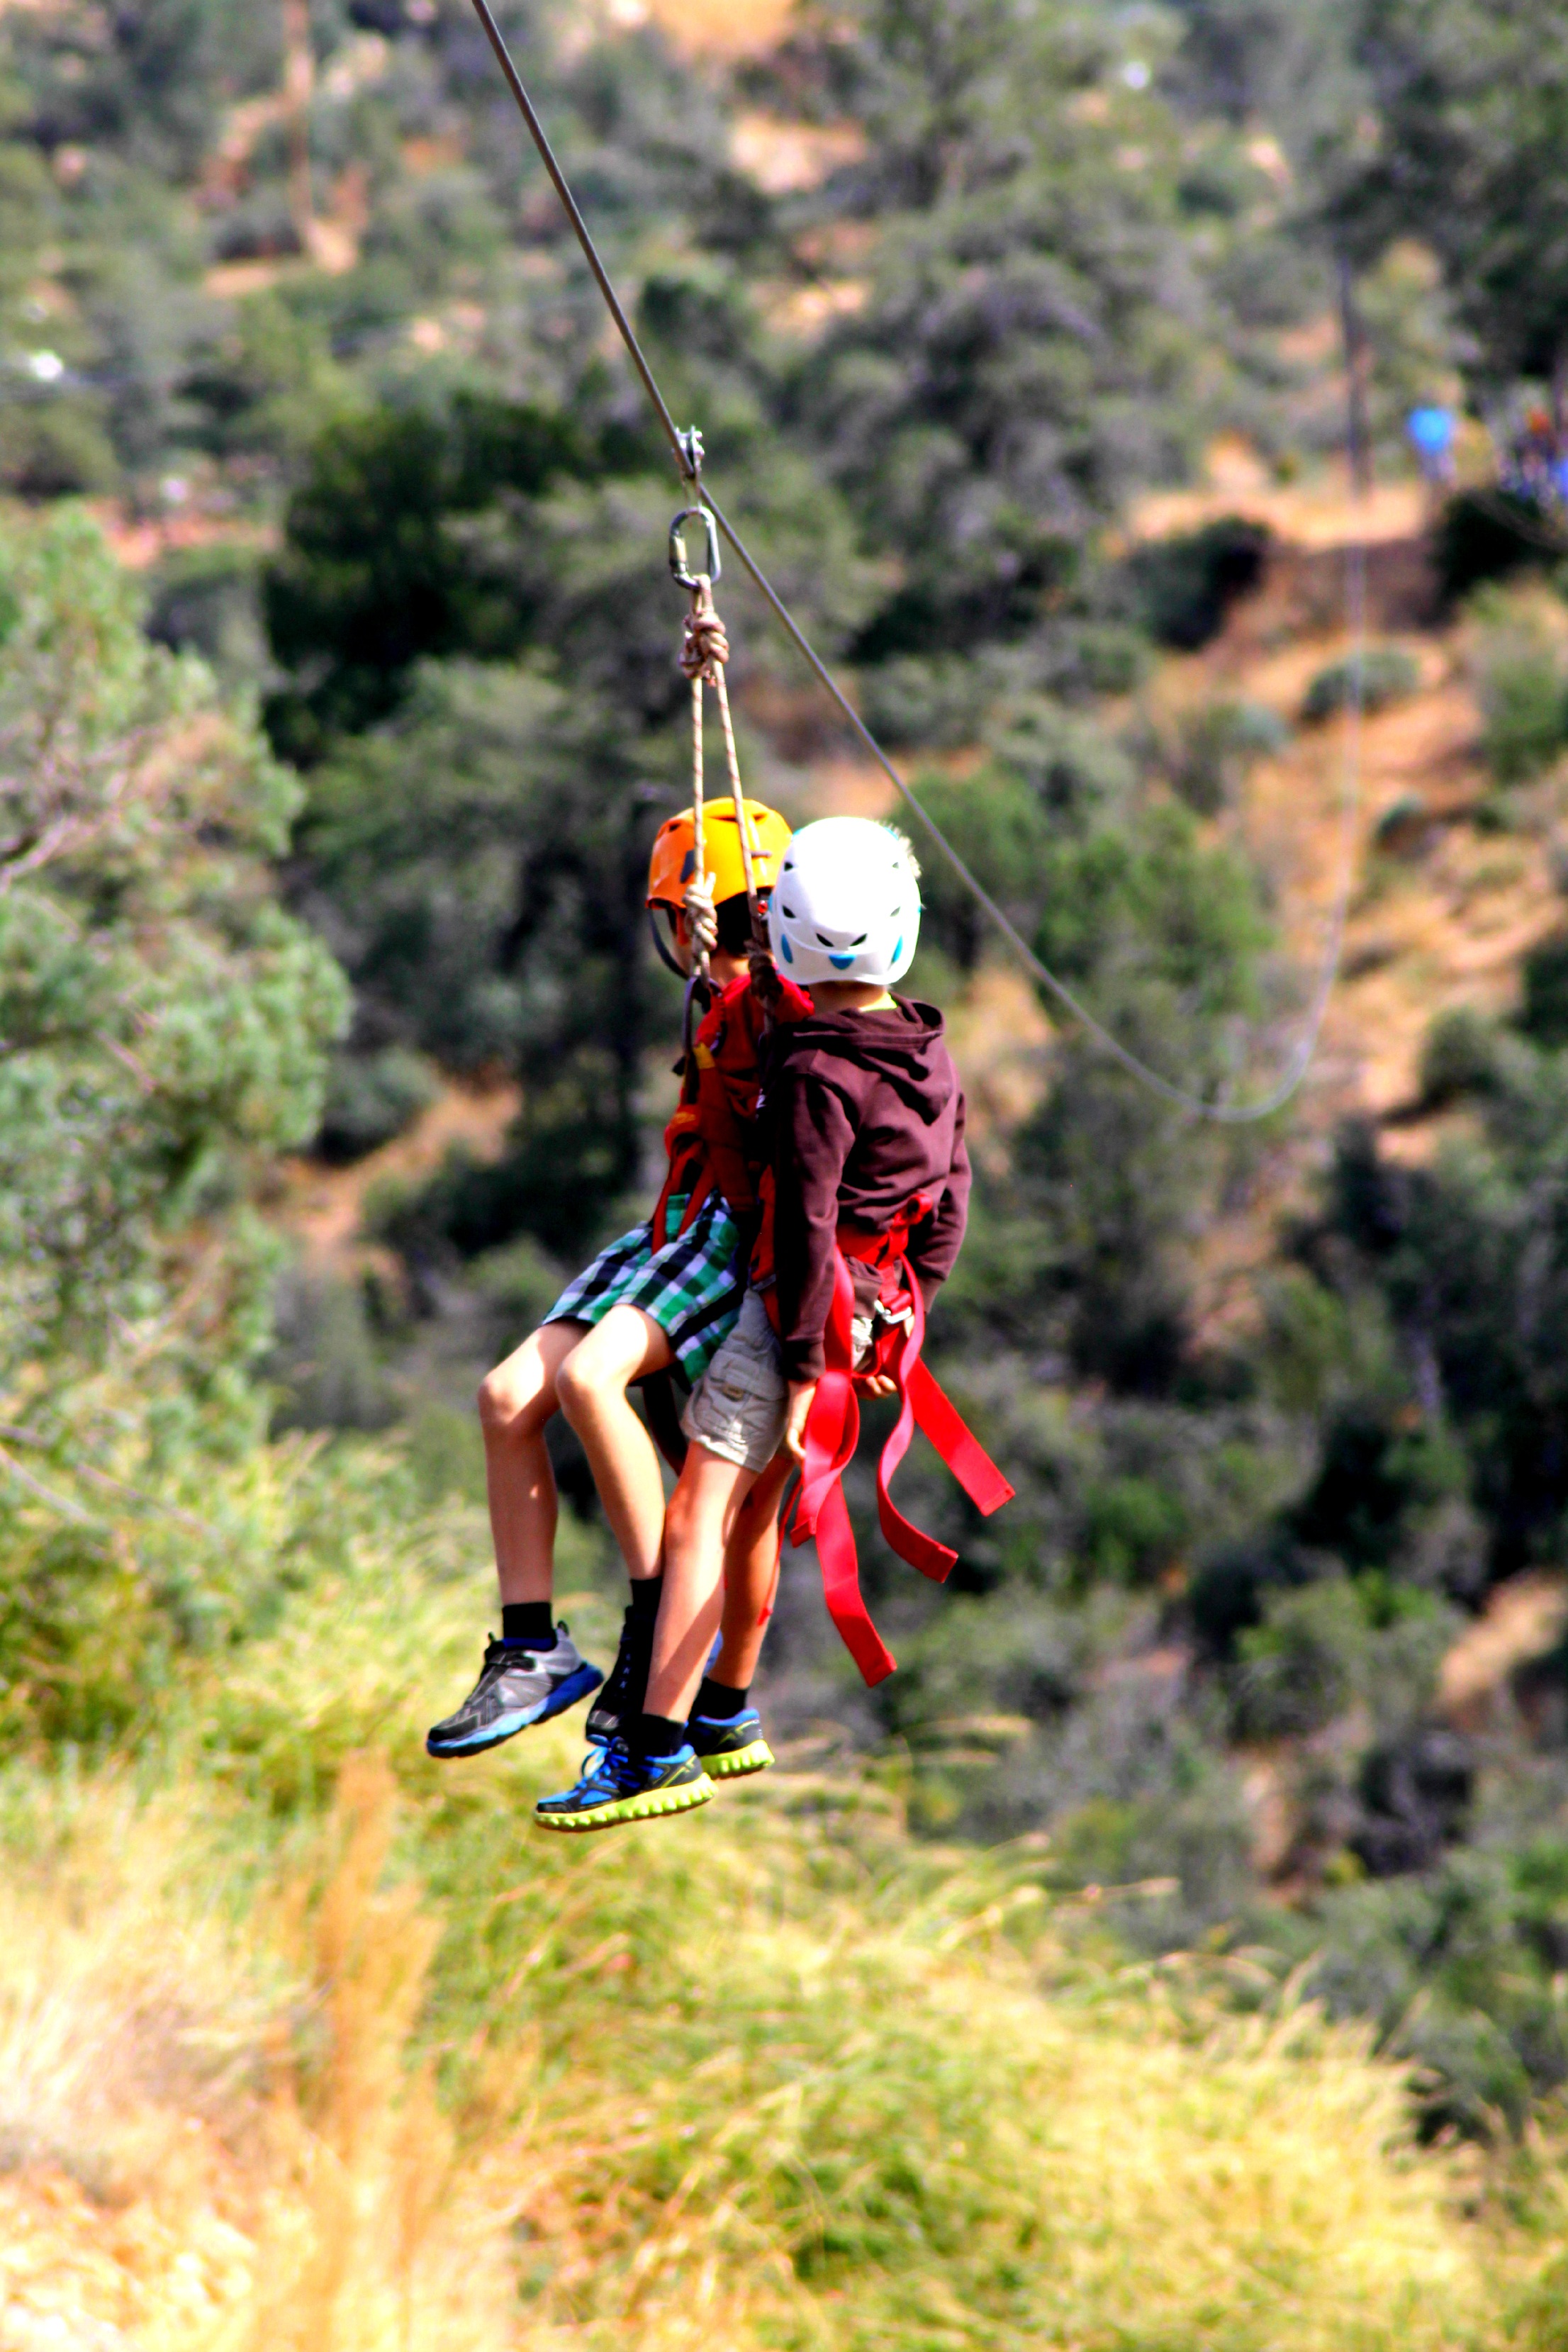
forest, outdoor, person, rope, sport, boy, adventure, summer, jumping, young, extreme, extreme sport, kids, children, fun, sports, playground, harness, zip line, active